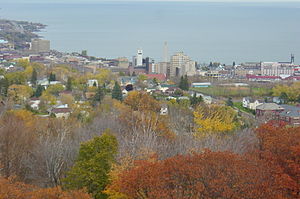
Duluth
Duluth set fra Enger Tower, juli 2004.
Duluth er en amerikansk by i staten Minnesota. Byen er administrativt centrum i det amerikanske county St. Louis County. I 2000 havde byen 86.918 indbyggere. Sammen med byen Superior, Wisconsin danner Duluth en metropol kaldet Twin Ports. De to byer deler en havn, som er en af de vigtigste havne ved the Great Lakes.